Allan Fung

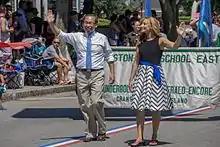
Fung marched in the 2016 Bristol Fourth of July Parade with his wife Barbara Ann Fenton

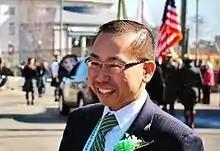
Fung in 2014

Prior to his municipal leadership career, from 1999 to 2001, Fung served as a prosecutor, acting as Special Assistant, for the Rhode Island Attorney General. Fung served from 2001 to 2009 as the government relations counsel for Metropolitan Life Insurance Company MetLife. In 2003, he was elected to the Cranston City Council. In 2004, Fung was honored as a Rhode Island Bar Foundation Fellow. He was also a "Providence Business News" 40 Under Forty honoree. Fung was chairman of the Rhode Island Governor's Insurance Council from 2005 to 2008.